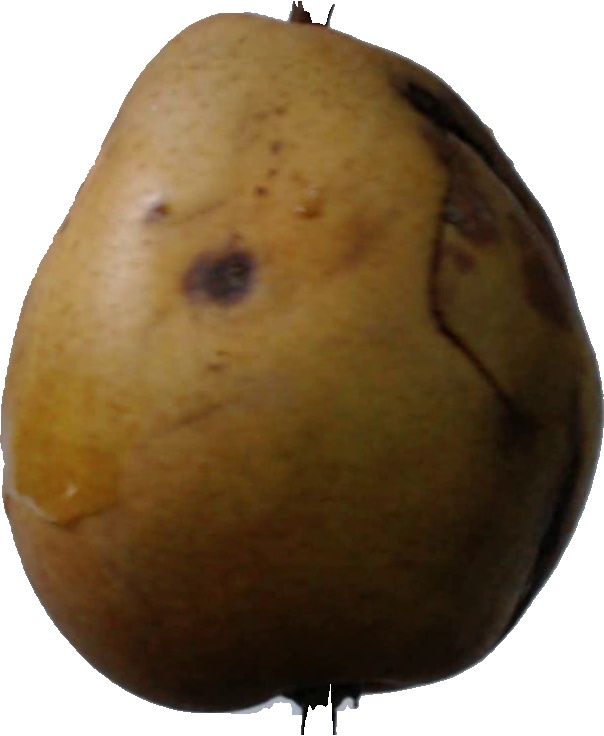
Label: pear_3